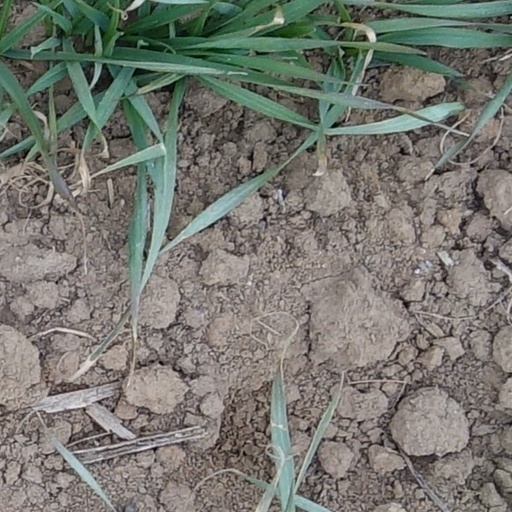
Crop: wheat